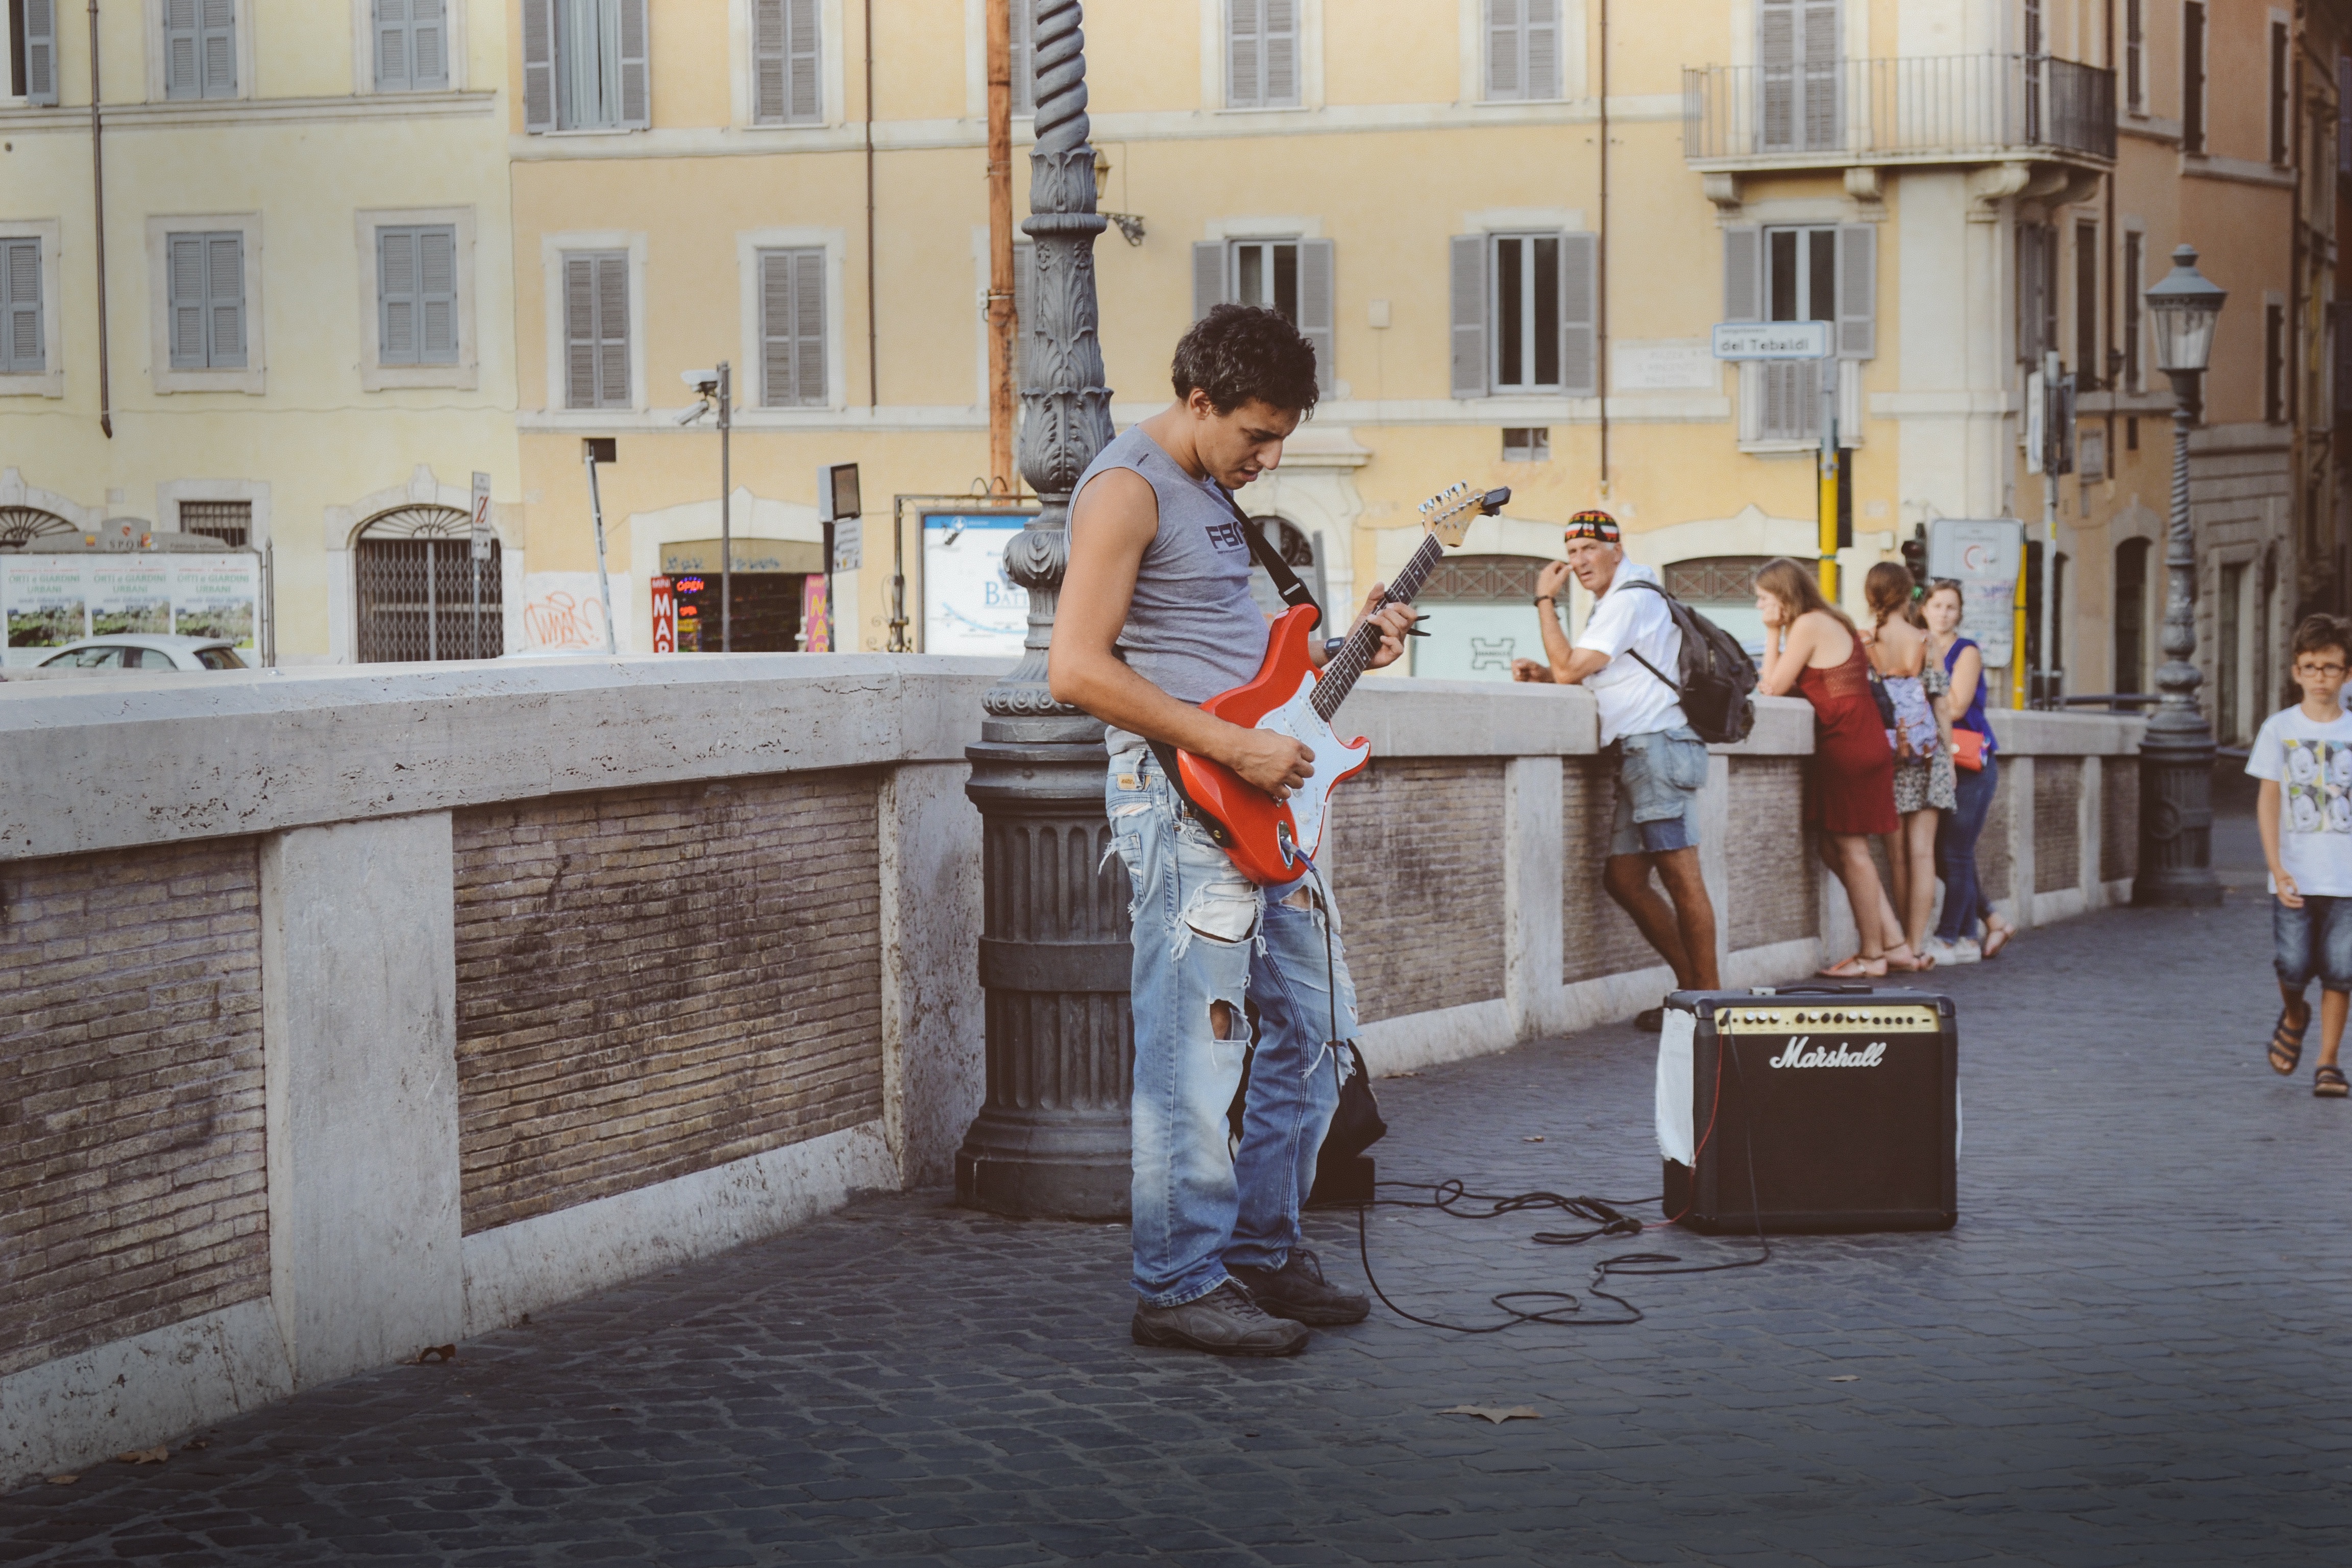
road, street, photograph, image